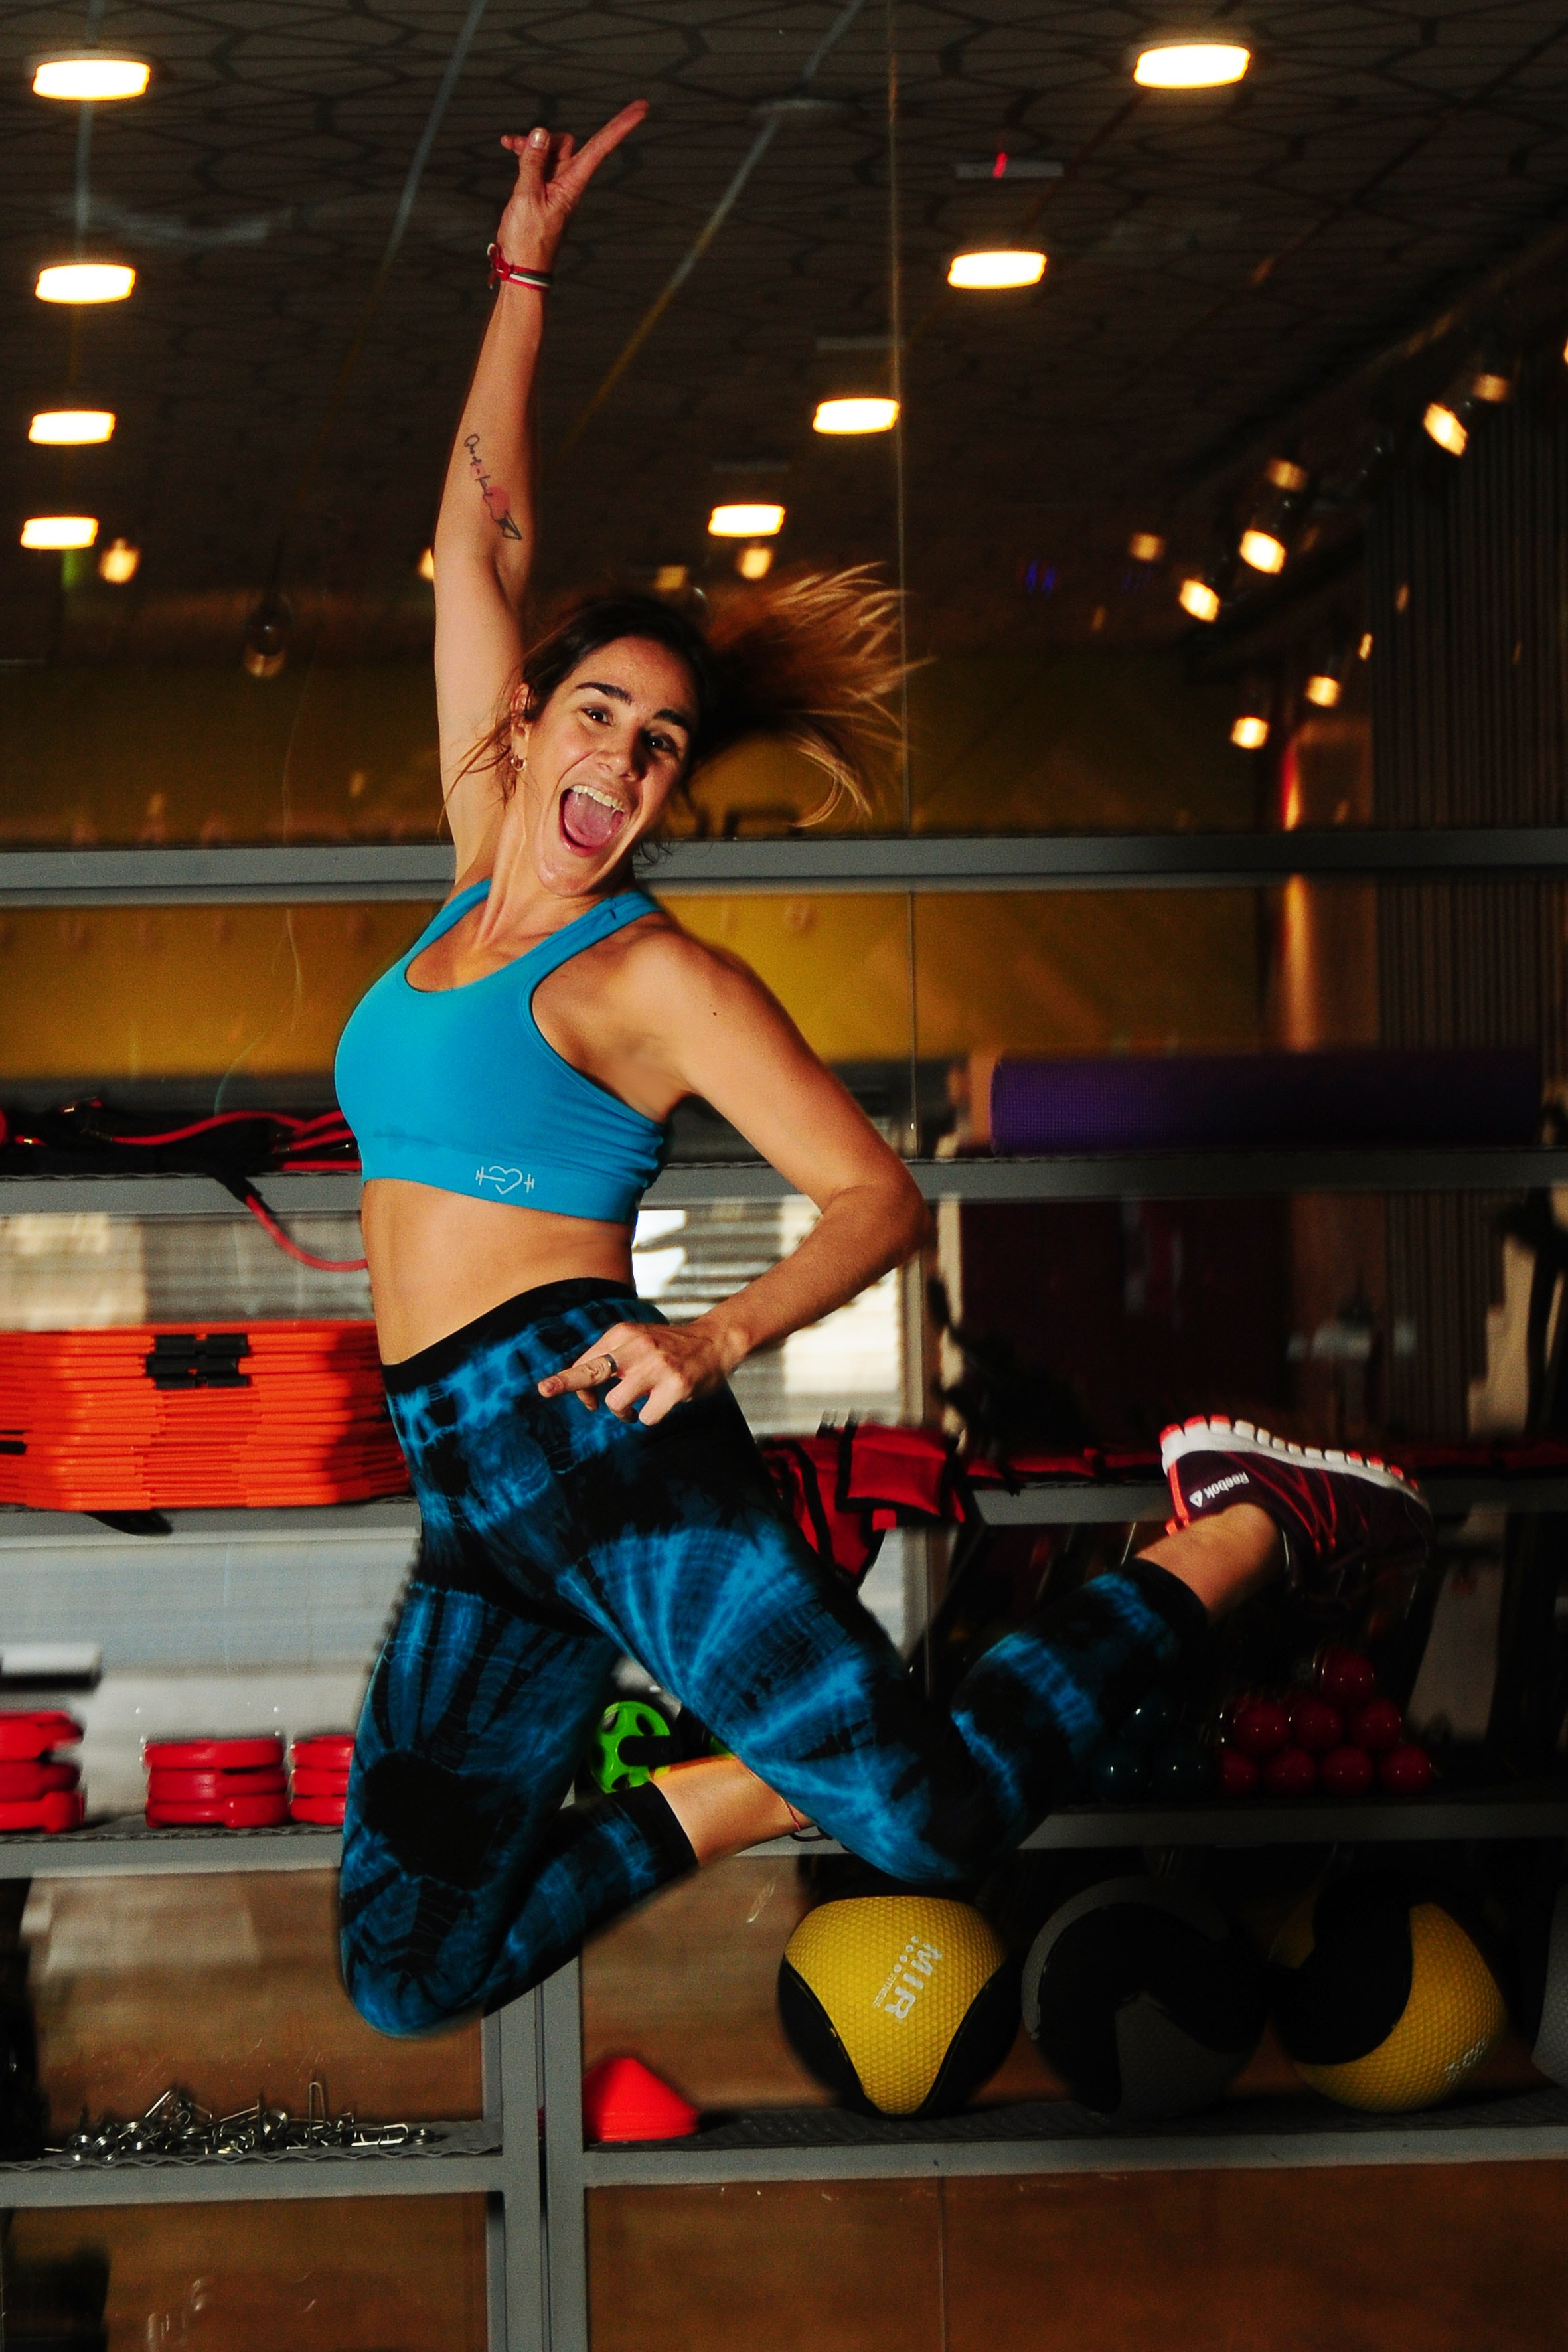
clothing, woman, performance, girl, performing arts, human body, fun, costume, muscle, dancer, competition, physical fitness, performance art, dance, event